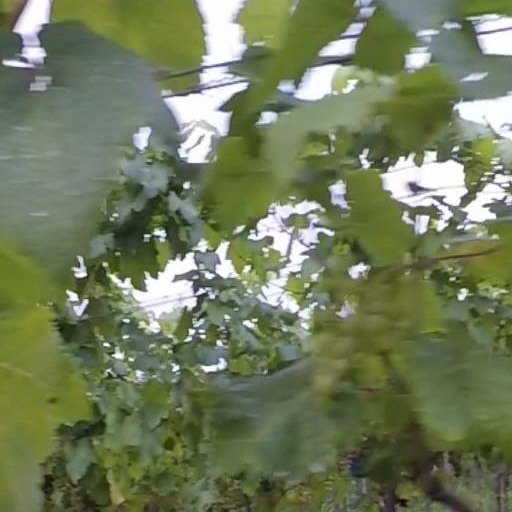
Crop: grape